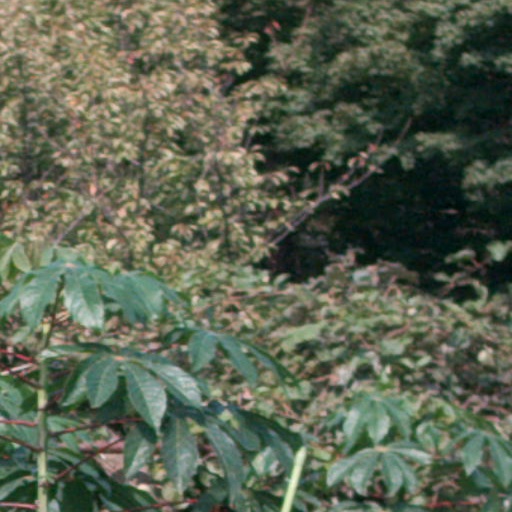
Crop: cassava